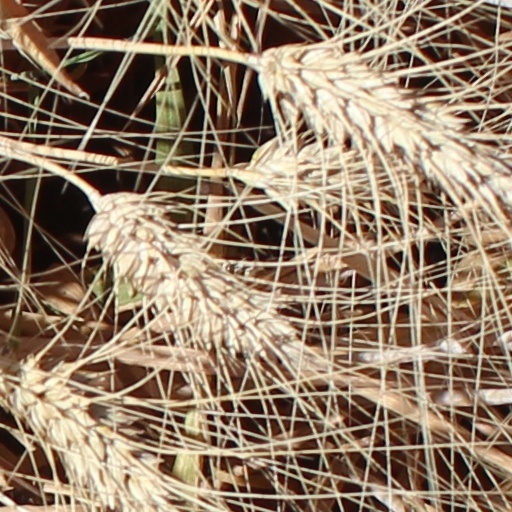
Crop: wheat